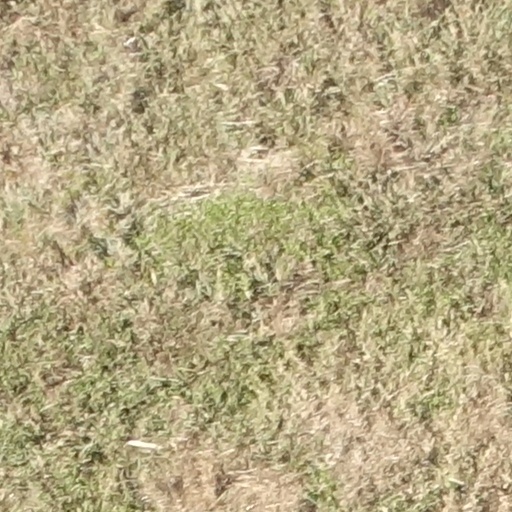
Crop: sorghum